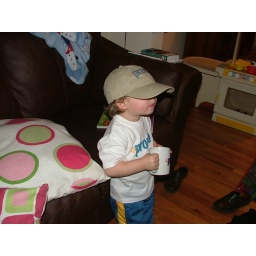
My son decked out in pronto.com gear. Hat, shirt and coffee cup. :)